Zakynthos

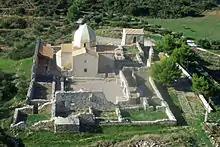
Church and monastery ruins of Panagía Skopiótissa on Mount Skopós

The northern and eastern shores feature numerous wide sandy beaches, some of which attract tourists in the summer months. The largest resort is Laganas. Marathonissi islet (also known as "Turtle Island") near Limni Keriou has tropical vegetation, turquoise waters, beaches, and sea caves. Bochali hill above Zakynthos town contains a small Venetian castle.